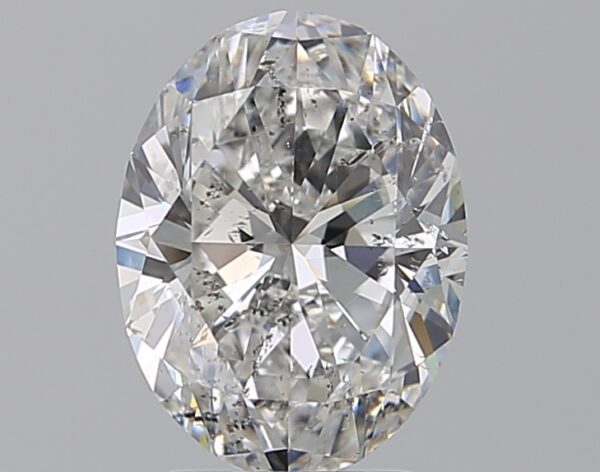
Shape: oval
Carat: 2.5
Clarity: SI2
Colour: D
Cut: EX
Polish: EX
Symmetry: VG
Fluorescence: ST
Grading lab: GIA
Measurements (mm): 10.12 x 7.54 x 4.82